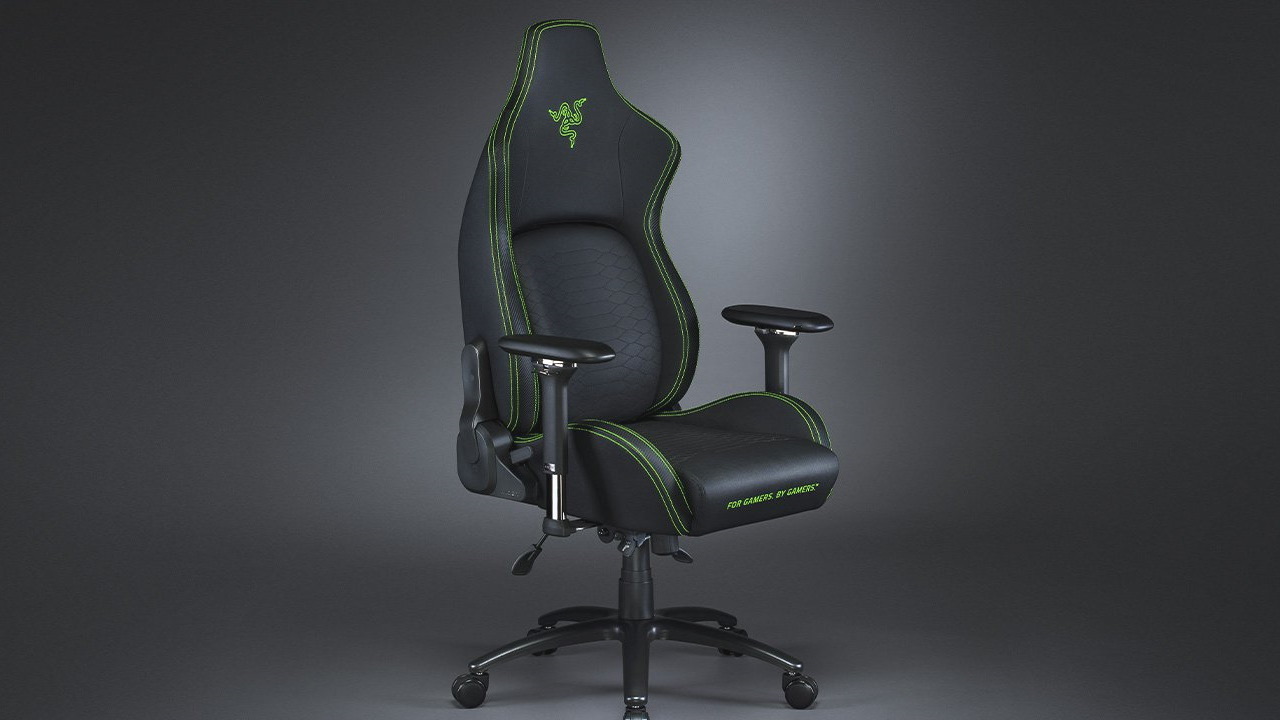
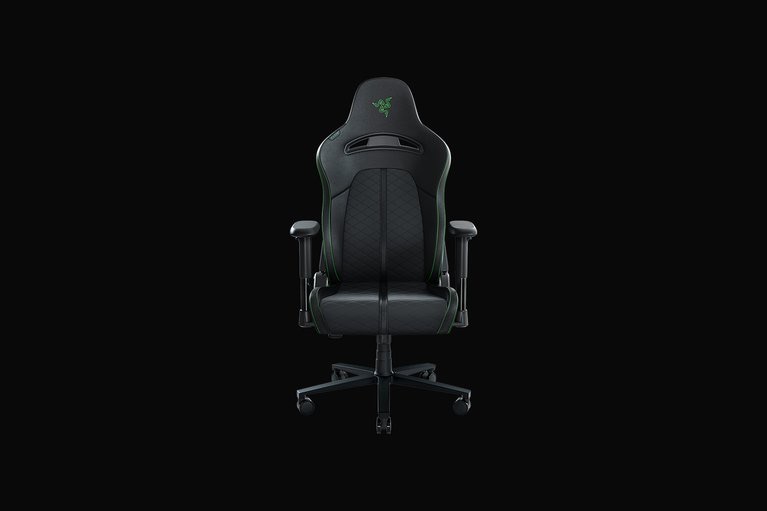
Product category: items_chair
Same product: no